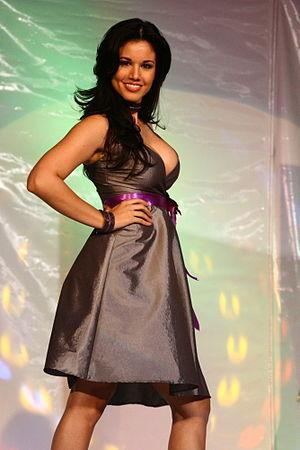
Cristiana Frixione, de son nom complet, Maria Cristiana Frixione Mendoza, née le 20 février 1984 à Managua, a été élue Miss Nicaragua 2006. Elle est la 25ᵉ Miss Nicaragua. Élue World Miss University 2006, elle est la première nicaraguayenne avoir été élue World Miss University. Elle a été élue 1ʳᵉ dauphine au concours Miss Italia nel Mondo 2007.
Miss Univers 2006, est la 55ᵉ élection de Miss Univers, qui a lieu le 23 juillet 2006 au Shrine Auditorium de Los Angeles, aux États-Unis.